Electrical telegraphy in the United Kingdom

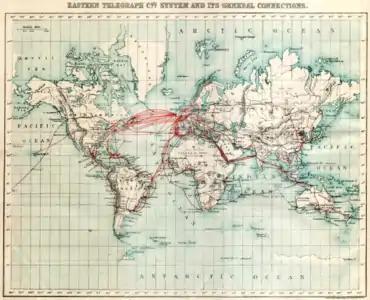
A map of the Eastern Telegraph Company's submarine cables, 1901

In the nineteenth century, the United Kingdom of Great Britain and Ireland had the world's first commercial telegraph company. British telegraphy dominated international telecommunications well into the twentieth. Telegraphy is the sending of textual messages by human operators using symbolic codes. Electrical telegraphy used conducting wires to send messages, often incorporating a telegram service to deliver the telegraphed communication from the telegraph office. This is distinct from optical telegraphy that preceded it and the radiotelegraphy that followed. Though Francis Ronalds first demonstrated a working telegraph over a substantial distance in 1816, he was unable to put it into practical use. Starting in 1836, William Fothergill Cooke, with the scientific assistance of Charles Wheatstone, developed the Cooke and Wheatstone telegraph. The needle telegraph instrument suggested by Wheatstone, the battery invented by John Frederic Daniell, and the relay invented by Edward Davy were important components of this system.